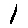
Label: 1